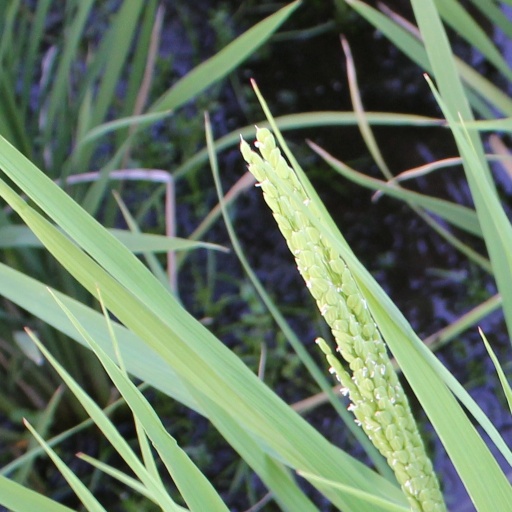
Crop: rice